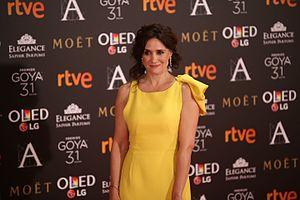
María Botto, née le 10 février 1974 à Buenos Aires, est une actrice espano-argentine de cinéma et de séries télévisées.